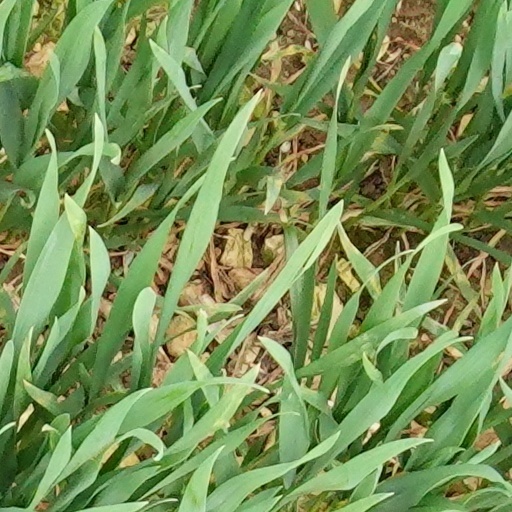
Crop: wheat